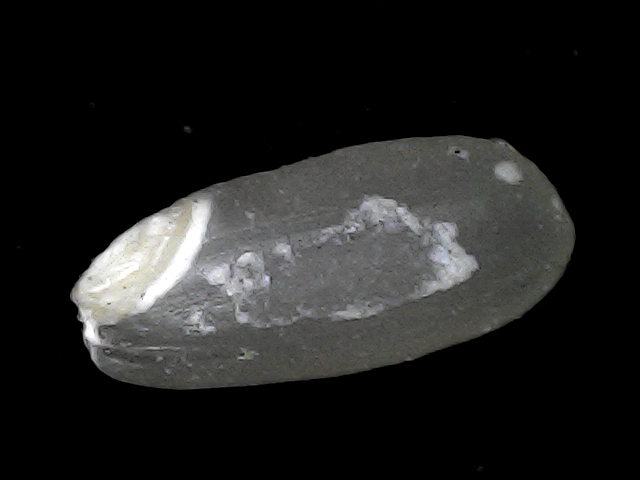
Rice variety: BD52